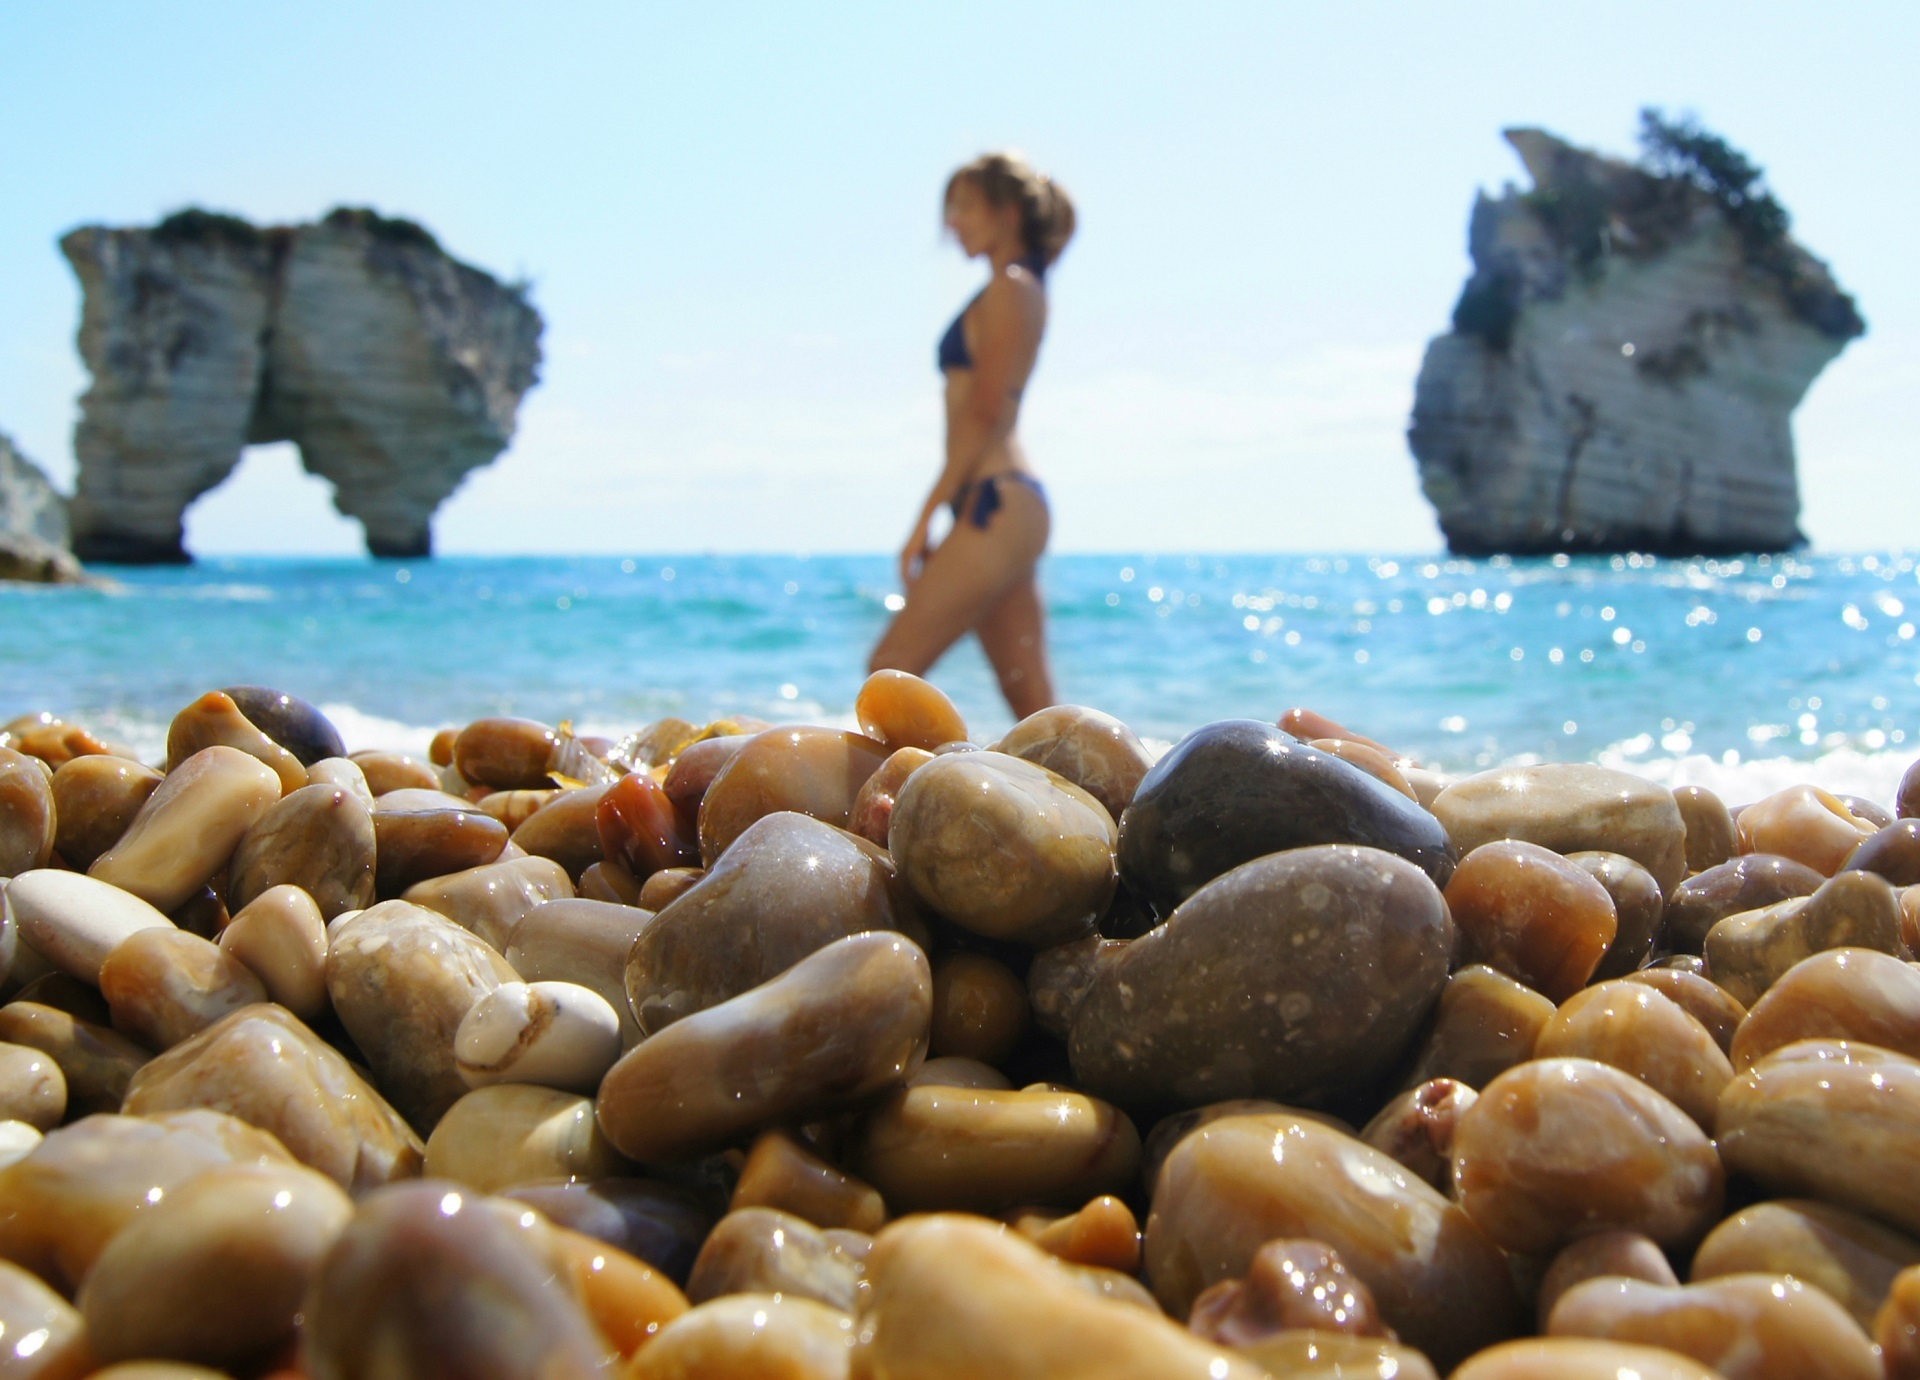
beach, sea, coast, water, sand, rock, ocean, woman, shore, vacation, female, standing, portrait, model, tropical, pebble, seascape, fashion, material, bikini, posing, rocks, beauty, sexy, formations, glamour